LGBTQ history in Argentina

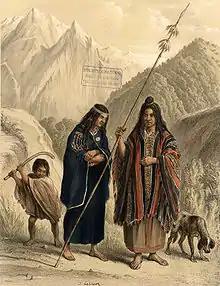
Depiction of a Mapuche family from the Araucanía region, .

The Mapuche peoples—who inhabited part of the current territories of Chile and Argentina—had a notion of sexual identity and practice that differed from those of Spanish "conquistadors", who reduced their complexity under the concept of "sodomy". According to Chilean writer Tomás Guevara, who studied the Mapuche people in the early 20th century:"[Mapuche] society did not stigmatize pederasty, which was not as widespread [among them] as in Inca communities. In Arauco, it was practiced freely by the "machi", male healers. It seems that sodomy was an integral part of ancient and modern 'machism'. The chroniclers of the 17th century mention the existence of this deviation from genetic functions and describe the ways and the exterior of these pederasts. In the learning of 'machism' for men, the art of leaving their sex or of copying females in walking and dressing, in gestures, voice and looks was understood. They painted their faces and adorned themselves like women. They chose an invariably young man, who played the role of husband. They were these passive pederast "machi" and rarely experienced lewd feelings about women. The young men destined to satisfy the inverted sexual activity of these individuals were made the butt of ridicule by others, and nothing more. They never denied their status as active pederasts because they feared that by refusing, they could father defective children if they married. [The Mapudungun language] designates the homosexual with the word "huelle" and homosexuality with "huelletun"."